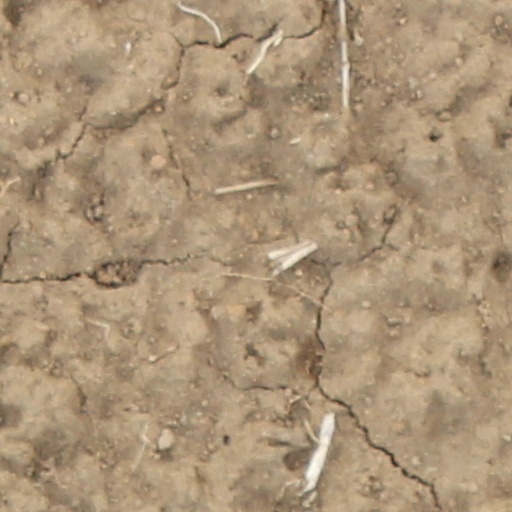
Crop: wheat